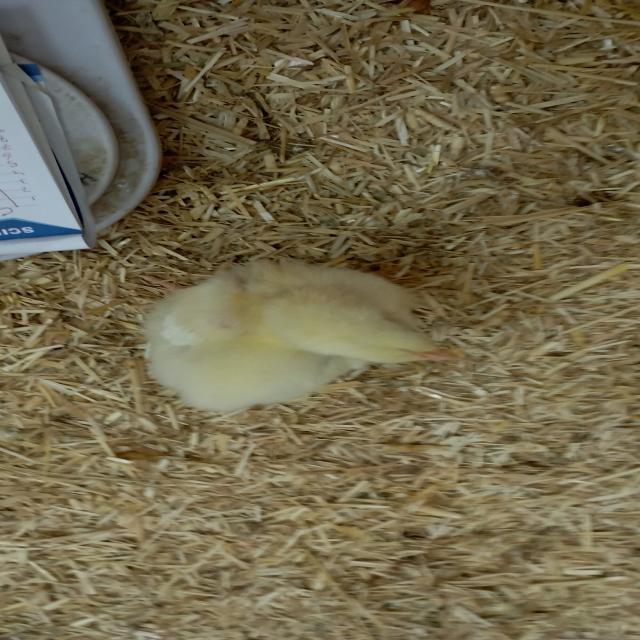
Weight: 184 g